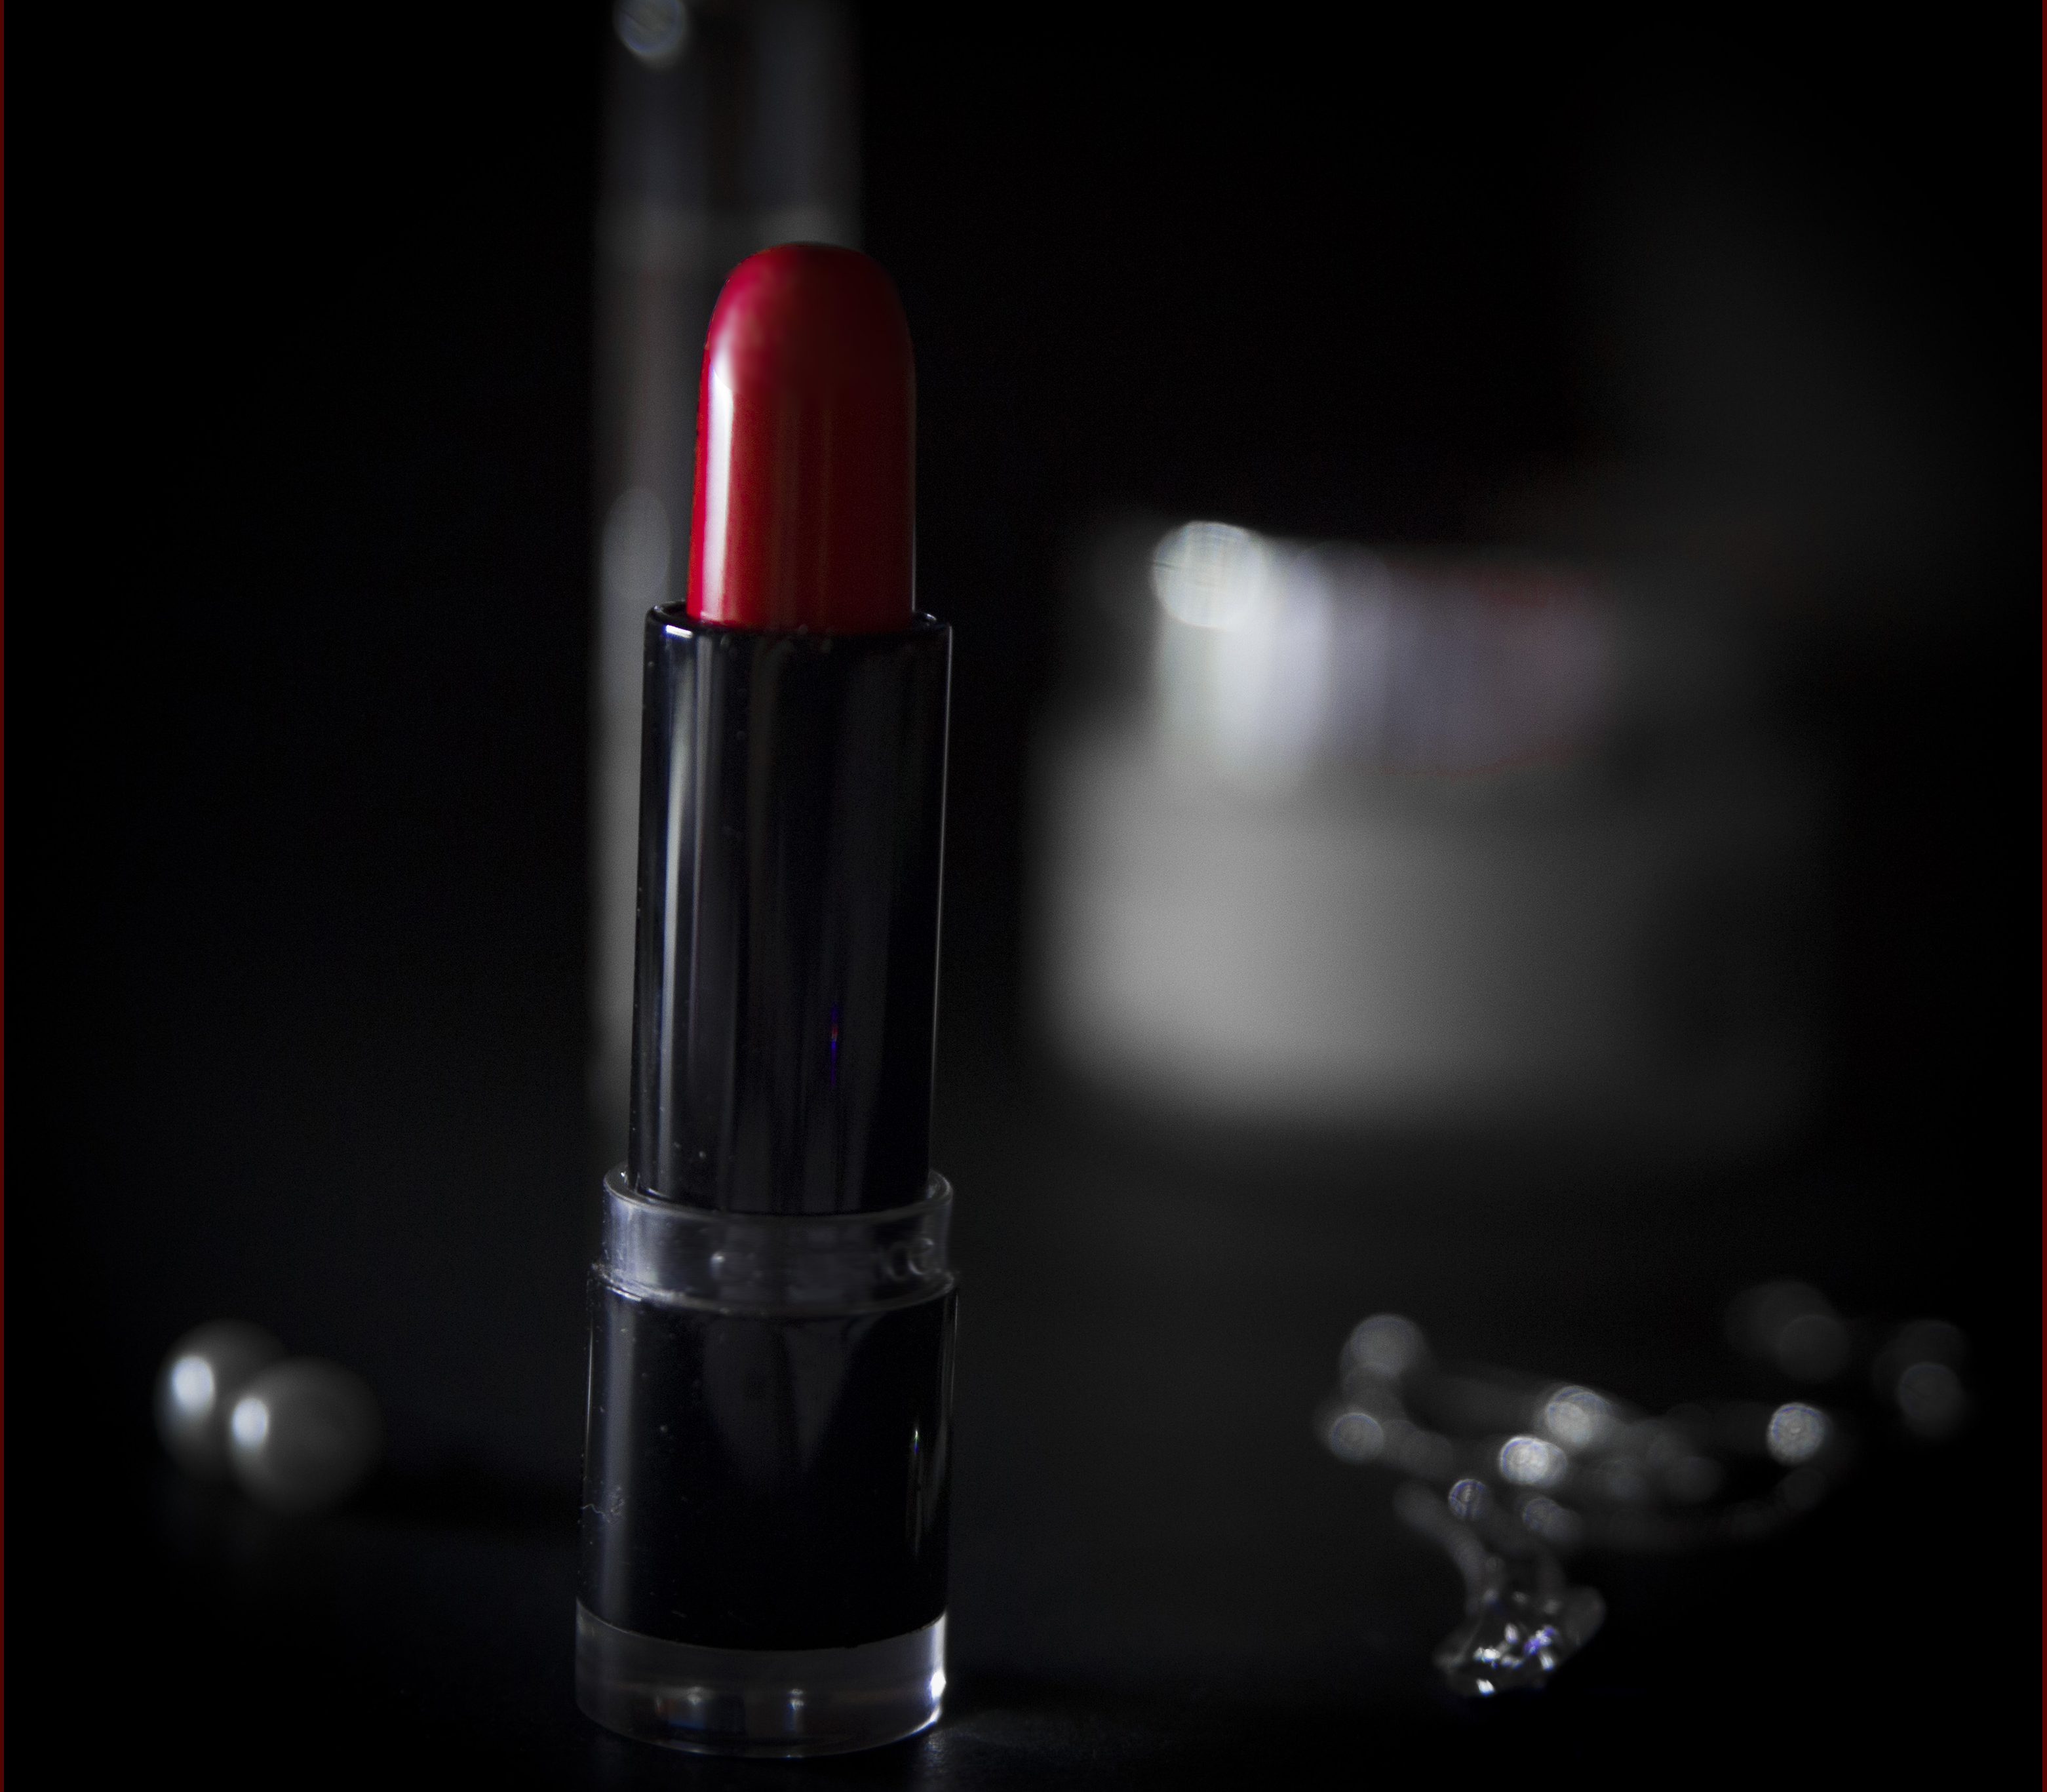
lipstick, makeup, dark, girl, women, red, kiss, product, liquid, Material property, still life photography, cosmetics